Giorgio de Chirico

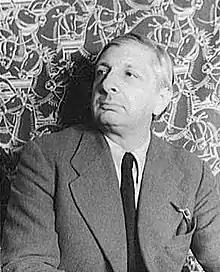
De Chirico photographed by Carl Van Vechten, 1936

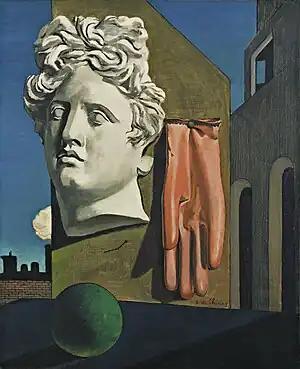
"The Song of Love", 1914, oil on canvas, 73 × 59.1 cm, Museum of Modern Art

Giuseppe Maria Alberto Giorgio de Chirico (10 July 1888 – 20 November 1978) was an Italian artist and writer born in Greece. In the years before World War I, he founded the art movement, which profoundly influenced the surrealists. His best-known works often feature Roman arcades, long shadows, mannequins, trains, and illogical perspective. His imagery reflects his affinity for the philosophy of Arthur Schopenhauer and of Friedrich Nietzsche, and for the mythology of his birthplace.